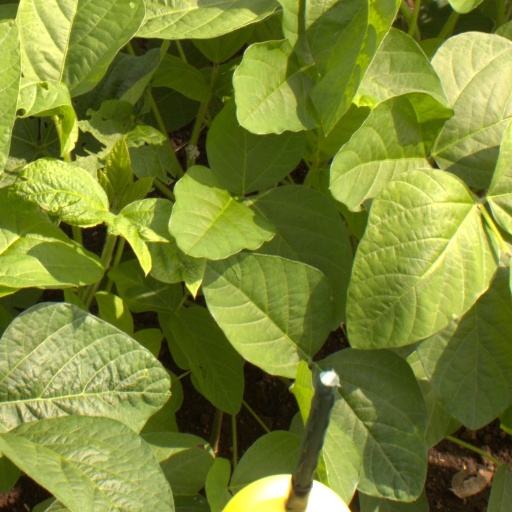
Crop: soybean